T. Allan McArtor

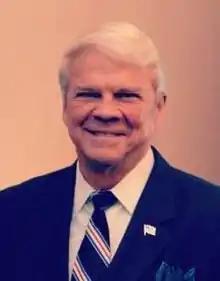
T. Allan McArtor in 2018

Trusten Allan McArtor (born July 3, 1942) was the Administrator of the U.S. Federal Aviation Administration from 1987 to 1989.